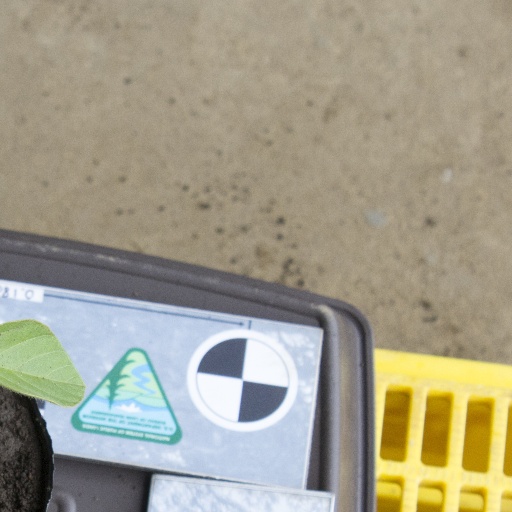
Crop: soybean